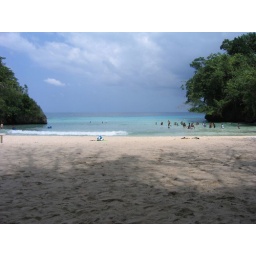
Beautiful beach made famous in James Bond movie Dr. No as Ursala Andress walks out of the water